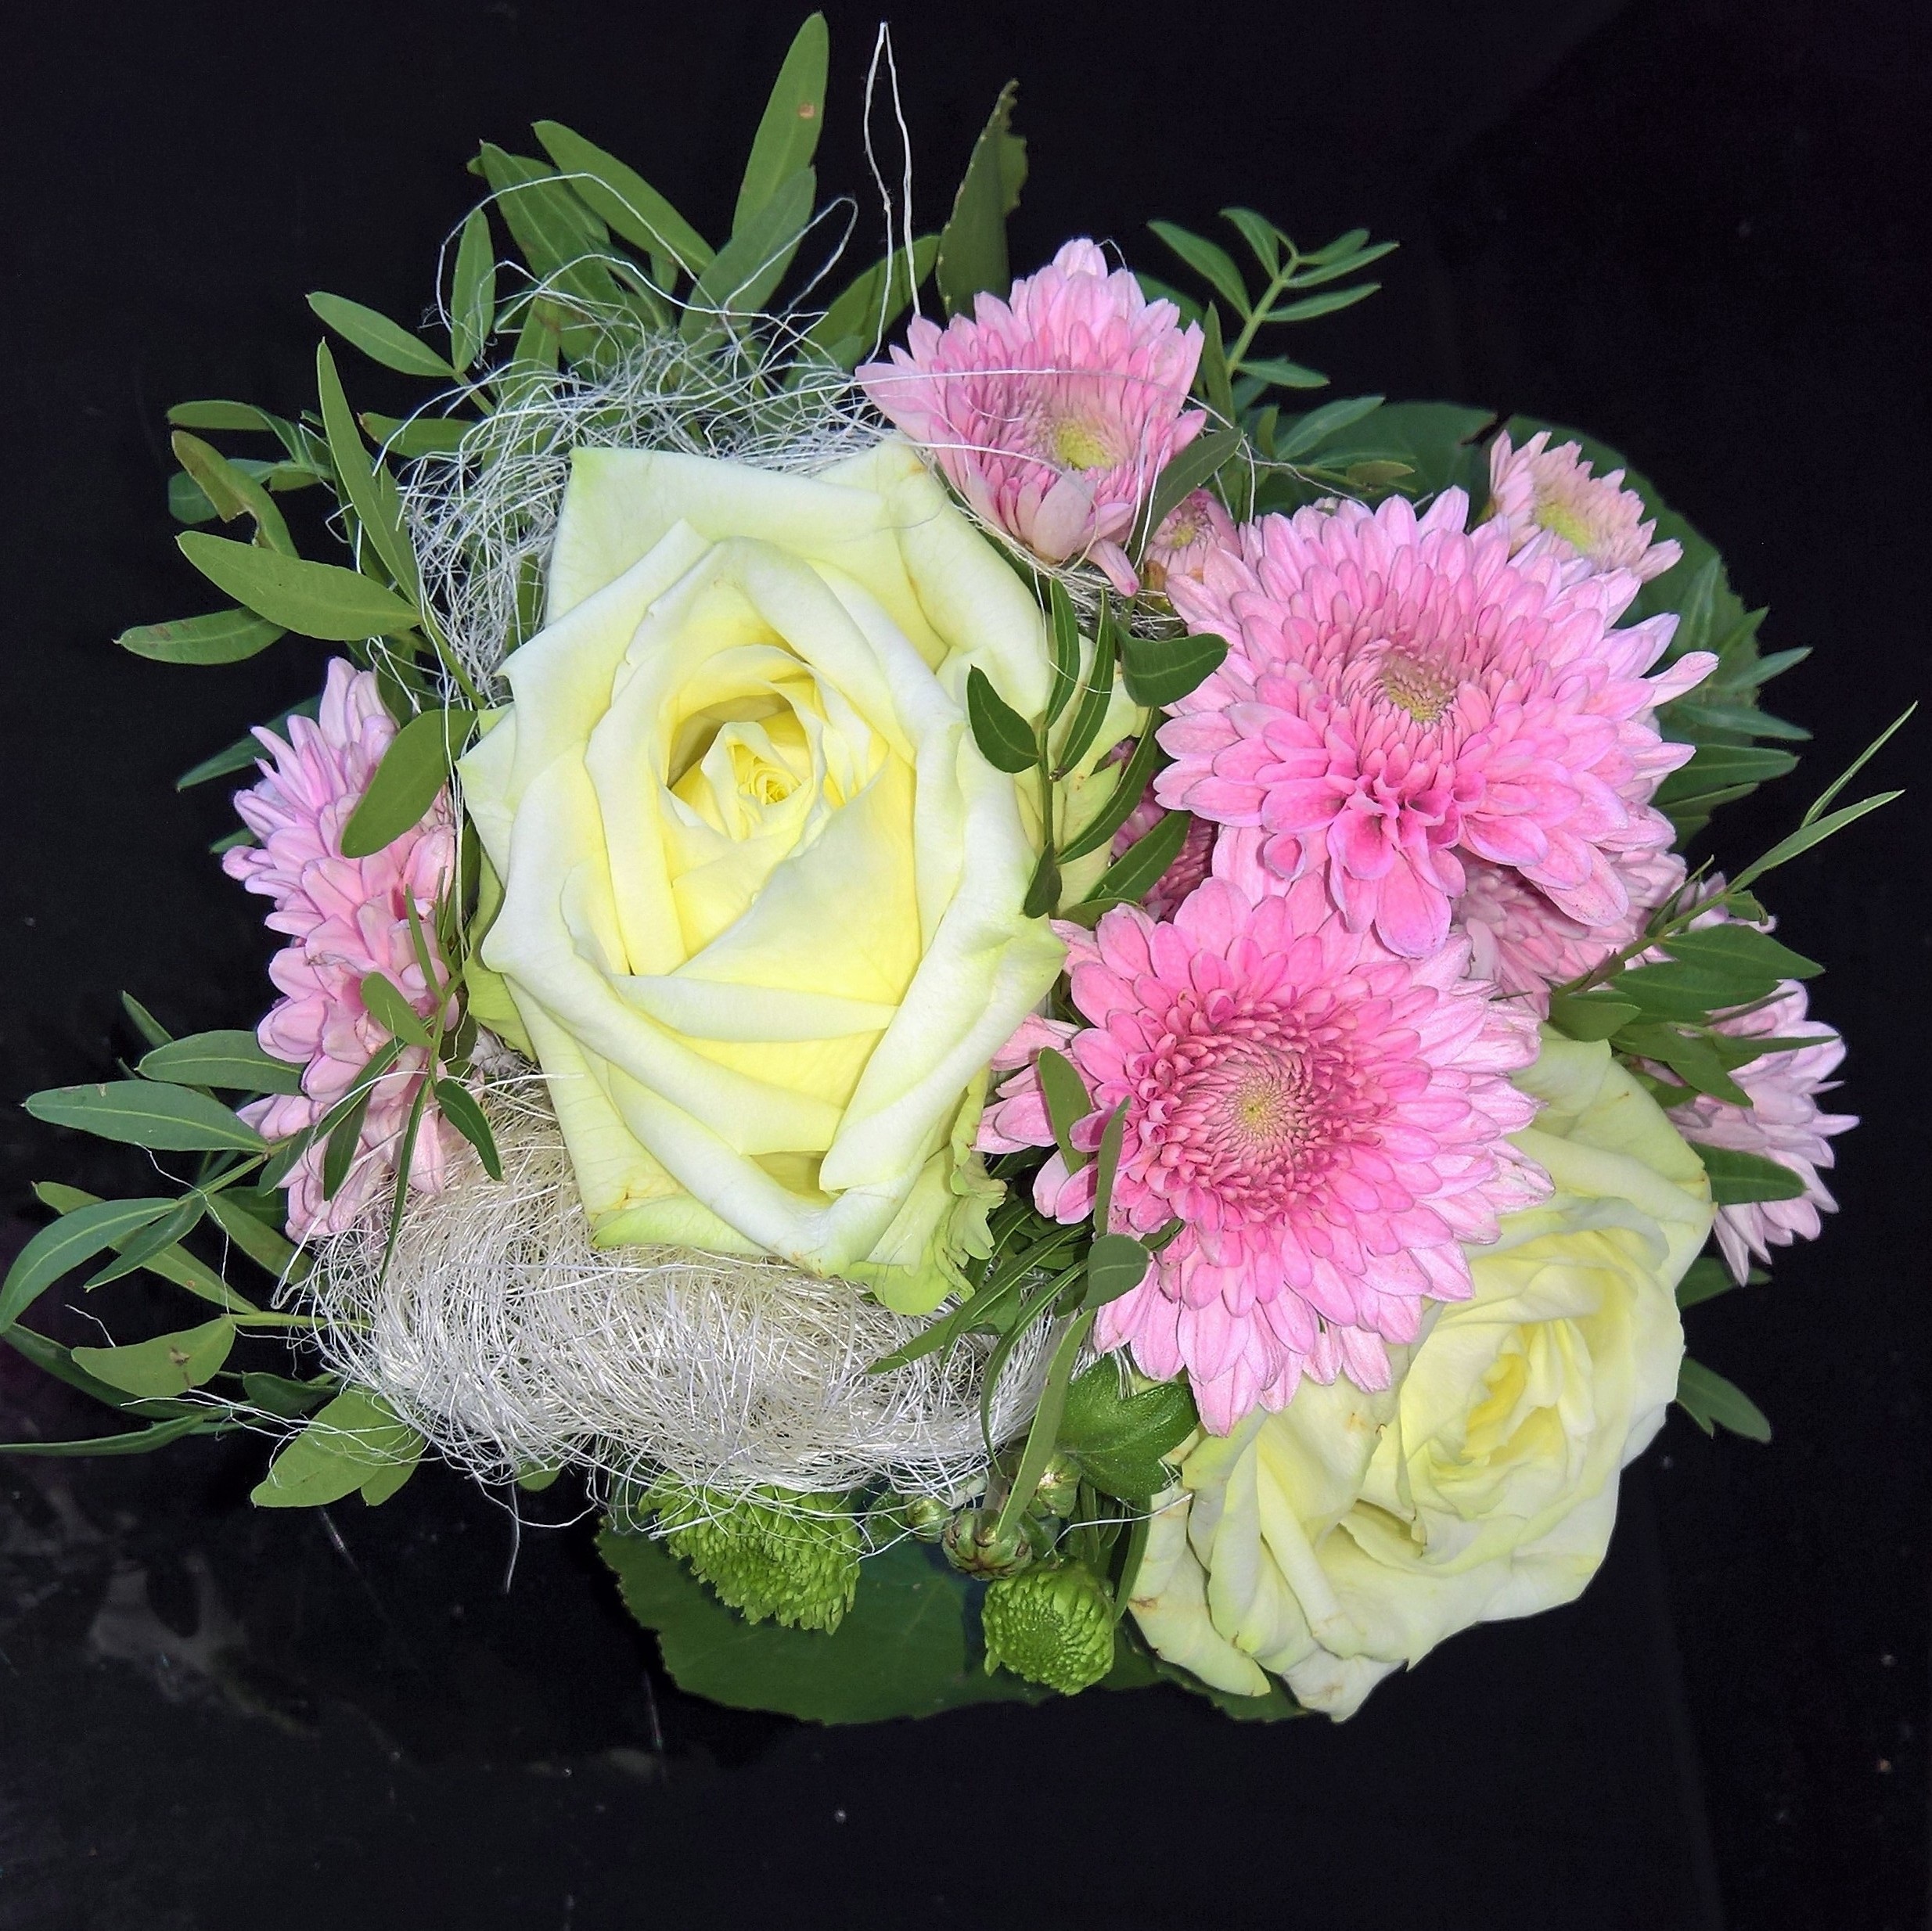
plant, flower, petal, bouquet, gift, pink, close, flora, bud, bound, floristry, surprise, asters, black background, chrysanthemums, flowering plant, nice compilation, white roses flowered up, small green leaf branches, white decorative materials, thanks to smaller, flower bouquet, cut flowers, floral design, land plant, flower arranging